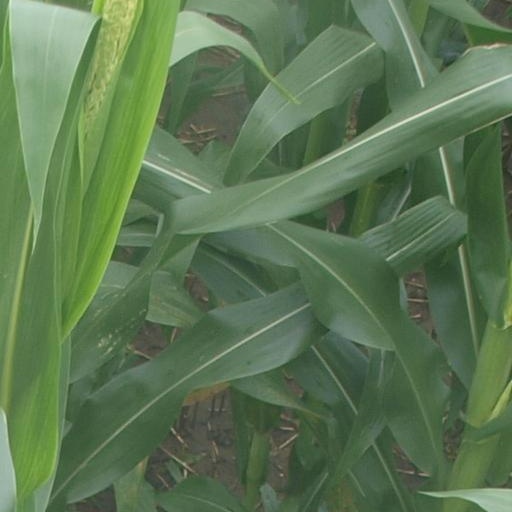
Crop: maize; corn